The Hippopotamus (film)

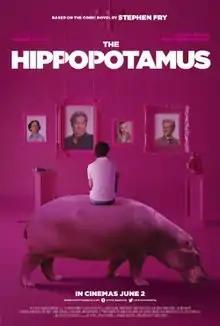

The Hippopotamus is a 2017 British film, adapted from Stephen Fry's 1994 novel of the same name. Filmed in 2015 under the direction of John Jencks, the film chronicles a failed poet who is summoned to his friend's country manor to investigate a series of unexplained miracles.